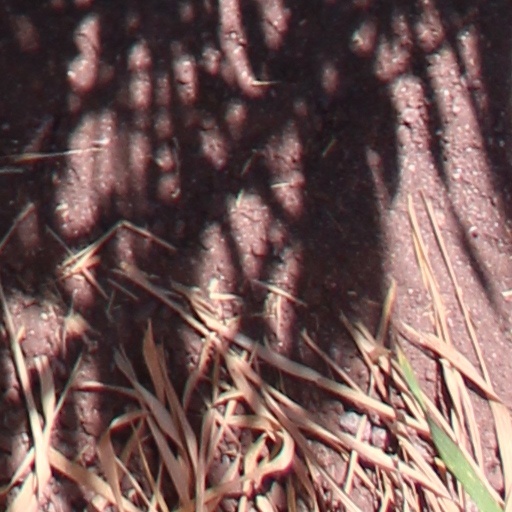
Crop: wheat